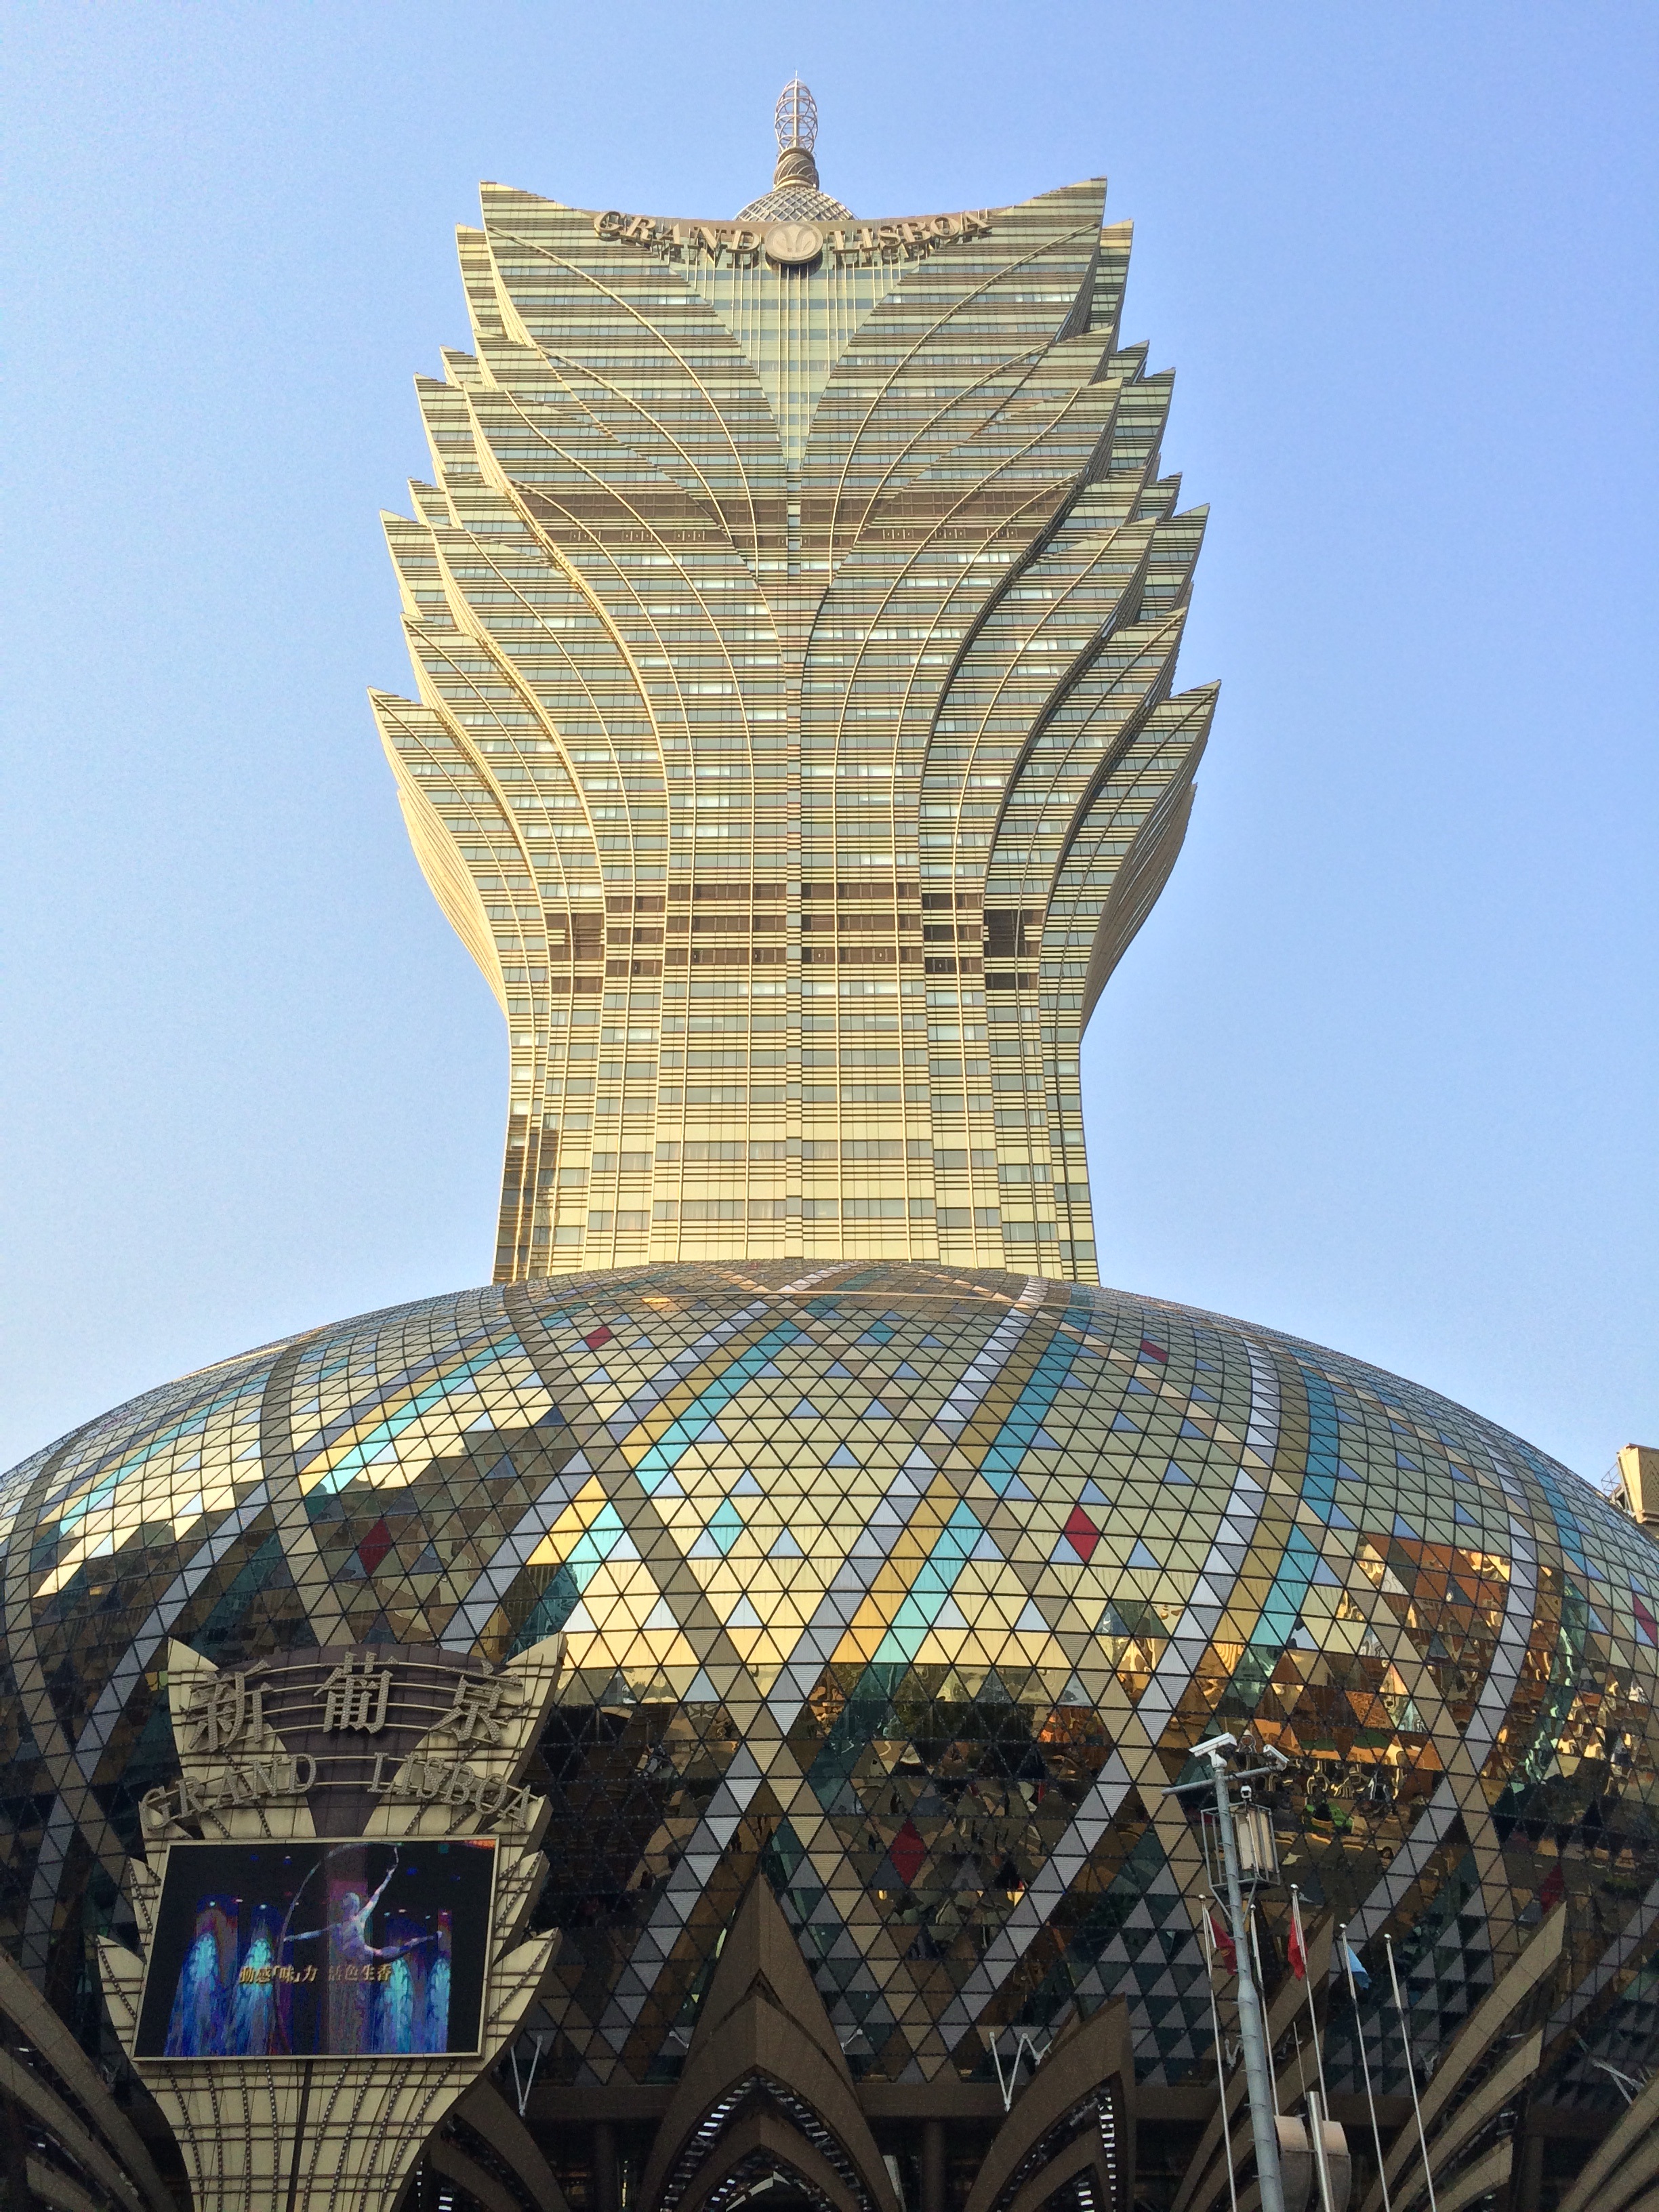
architecture, structure, glass, building, skyscraper, tower, landmark, place of worship, macau, dome, gambling, metropolis